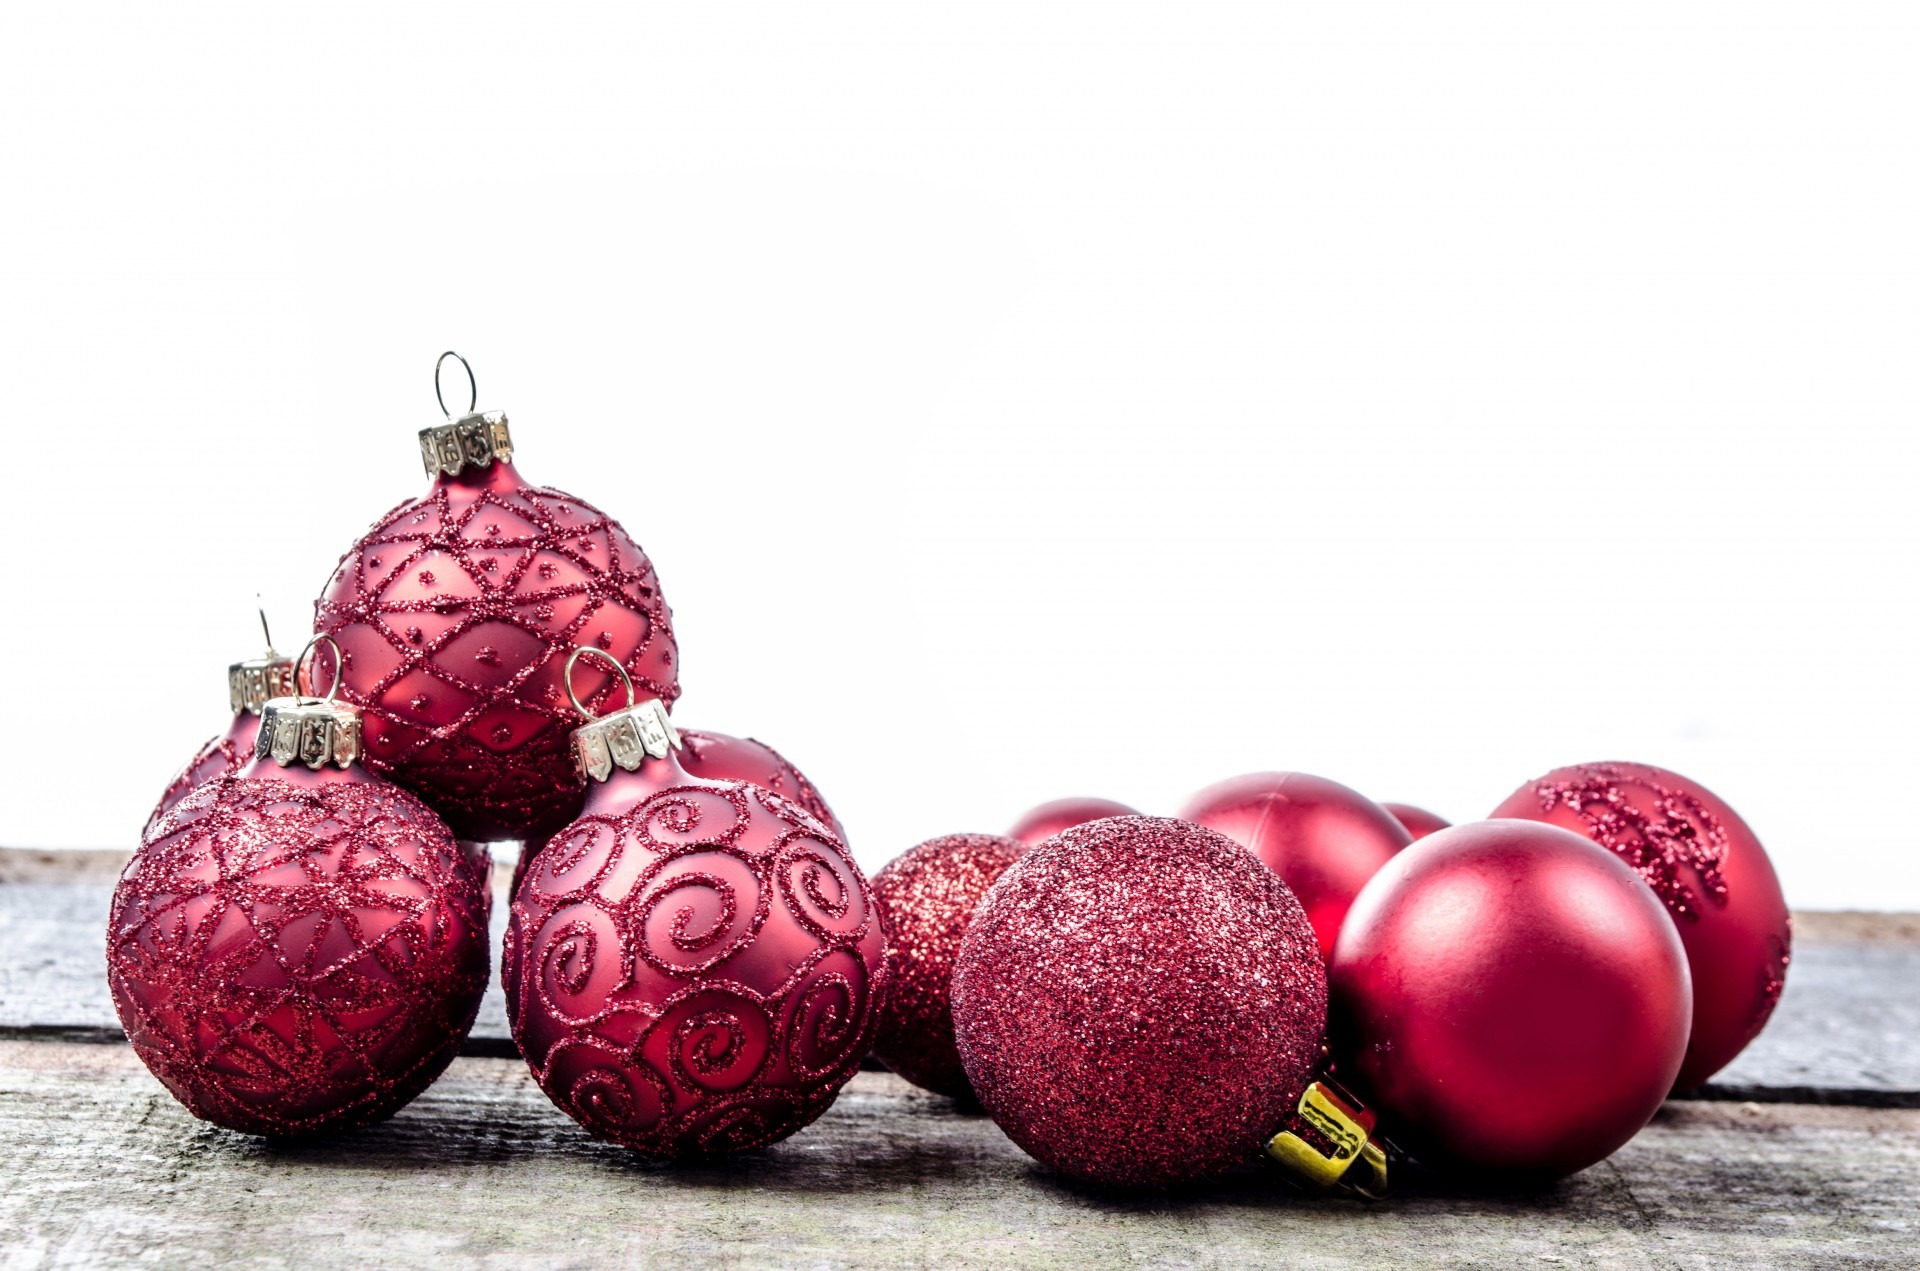
white, star, petal, celebration, sign, heart, decoration, food, red, produce, macro, holiday, gray, bead, christmas, decor, season, ornament, sparkle, christmas decoration, christmas time, jewellery, seasonal, new, xmas, traditional, holy night, christmas card, christmas star, fashion accessory, christmas baubel, christmas baubels